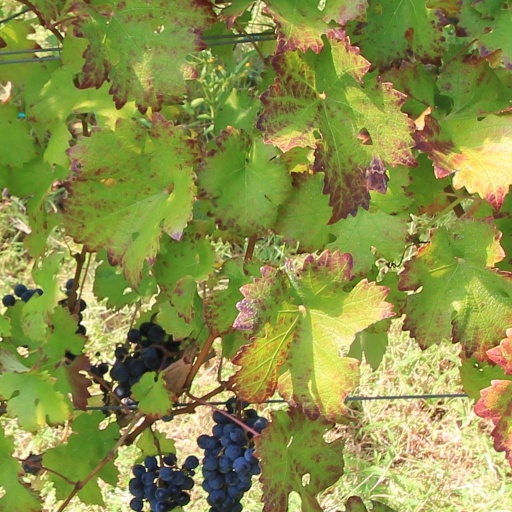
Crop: grape